Justice League (TV series)

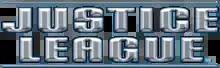

Justice League is an American animated television series which ran from November 17, 2001, to May 29, 2004, on Cartoon Network. The show was produced by Warner Bros. Animation. It is based on the Justice League of America and associated comic book characters published by DC Comics. It serves as a sequel to "" (including "The New Batman Adventures") and "", as well as a prequel to "Batman Beyond", and is the seventh series of the DC Animated Universe. The series ended after two seasons, but was followed by "Justice League Unlimited", a successor series which aired for three seasons.